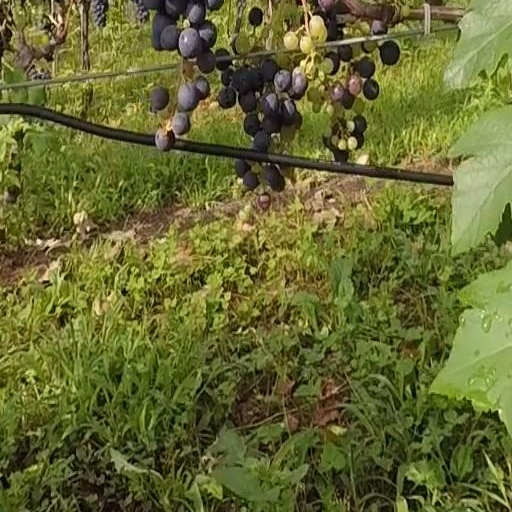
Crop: grape